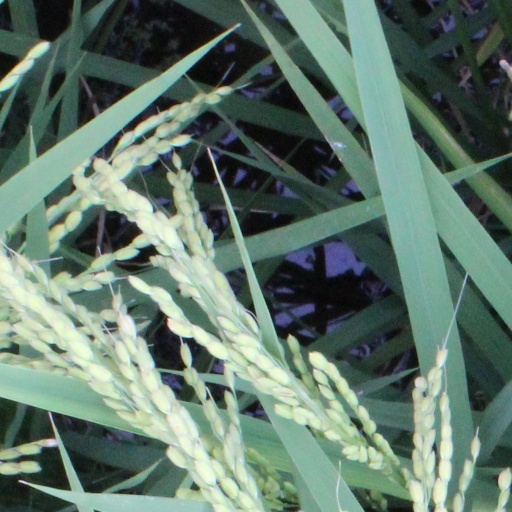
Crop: rice